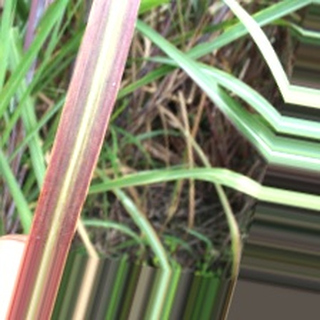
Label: sugarcane_bacterial_blight